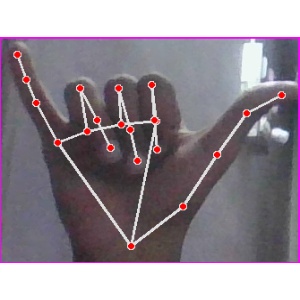
अक्षर: य